Sybilla Righton Masters

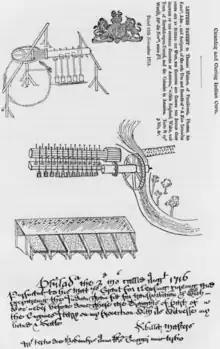
GB Patent 604 (1715), Cleaning and Curing Indian Corn, applied for by Sybilla Masters but granted to her husband Thomas Masters because women could not be legally recognised.

Sybilla Righton Masters (c. 1676 – 23 August 1720) was an American inventor. Masters was the first person residing in the American colonies to be given an English patent, and possibly the first known female machinery inventor in America of European ancestry. Masters was given a patent for a corn mill in 1715 in her husband's name, as women were not allowed to have their own patents. She also patented a process for making hats.